Renaissance humanism in Northern Europe

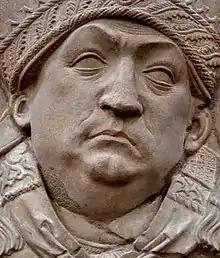
Johannes Trithemius by Tilman Riemenschneider

Another Humanist was Jacob Wimpheling, 1450–1528, of Schlettstadt, who taught in Heidelberg. He was inclined to be severe on clerical abuses but, at the close of his career, wanted to substitute for the study of Virgil and Horace, Sedulius and Prudentius. The poetic Sebastian Brant, 1457–1521, the author of the "Ship of Fools", began his career as a teacher of law in Basel. Mutianus Rufus, in his correspondence, went so far as to declare that Christianity is as old as the world and that Jupiter, Apollo, Ceres and Christ are only different names of the one hidden God.